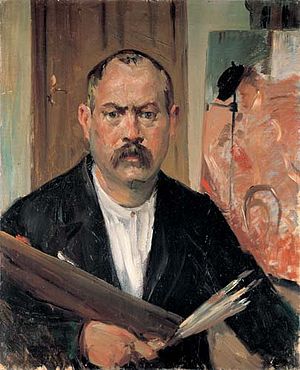
Lovis Corinth
Louis Corinth var en tysk maler.